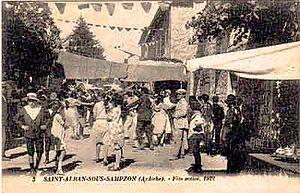
Fête votive
Une fête votive, également appelée fête patronale, est une fête qu'organise un village en hommage à son saint patron. L'origine de la fête votive serait au départ religieuse. Ces traditions sont originaires du Languedoc et de la Provence.